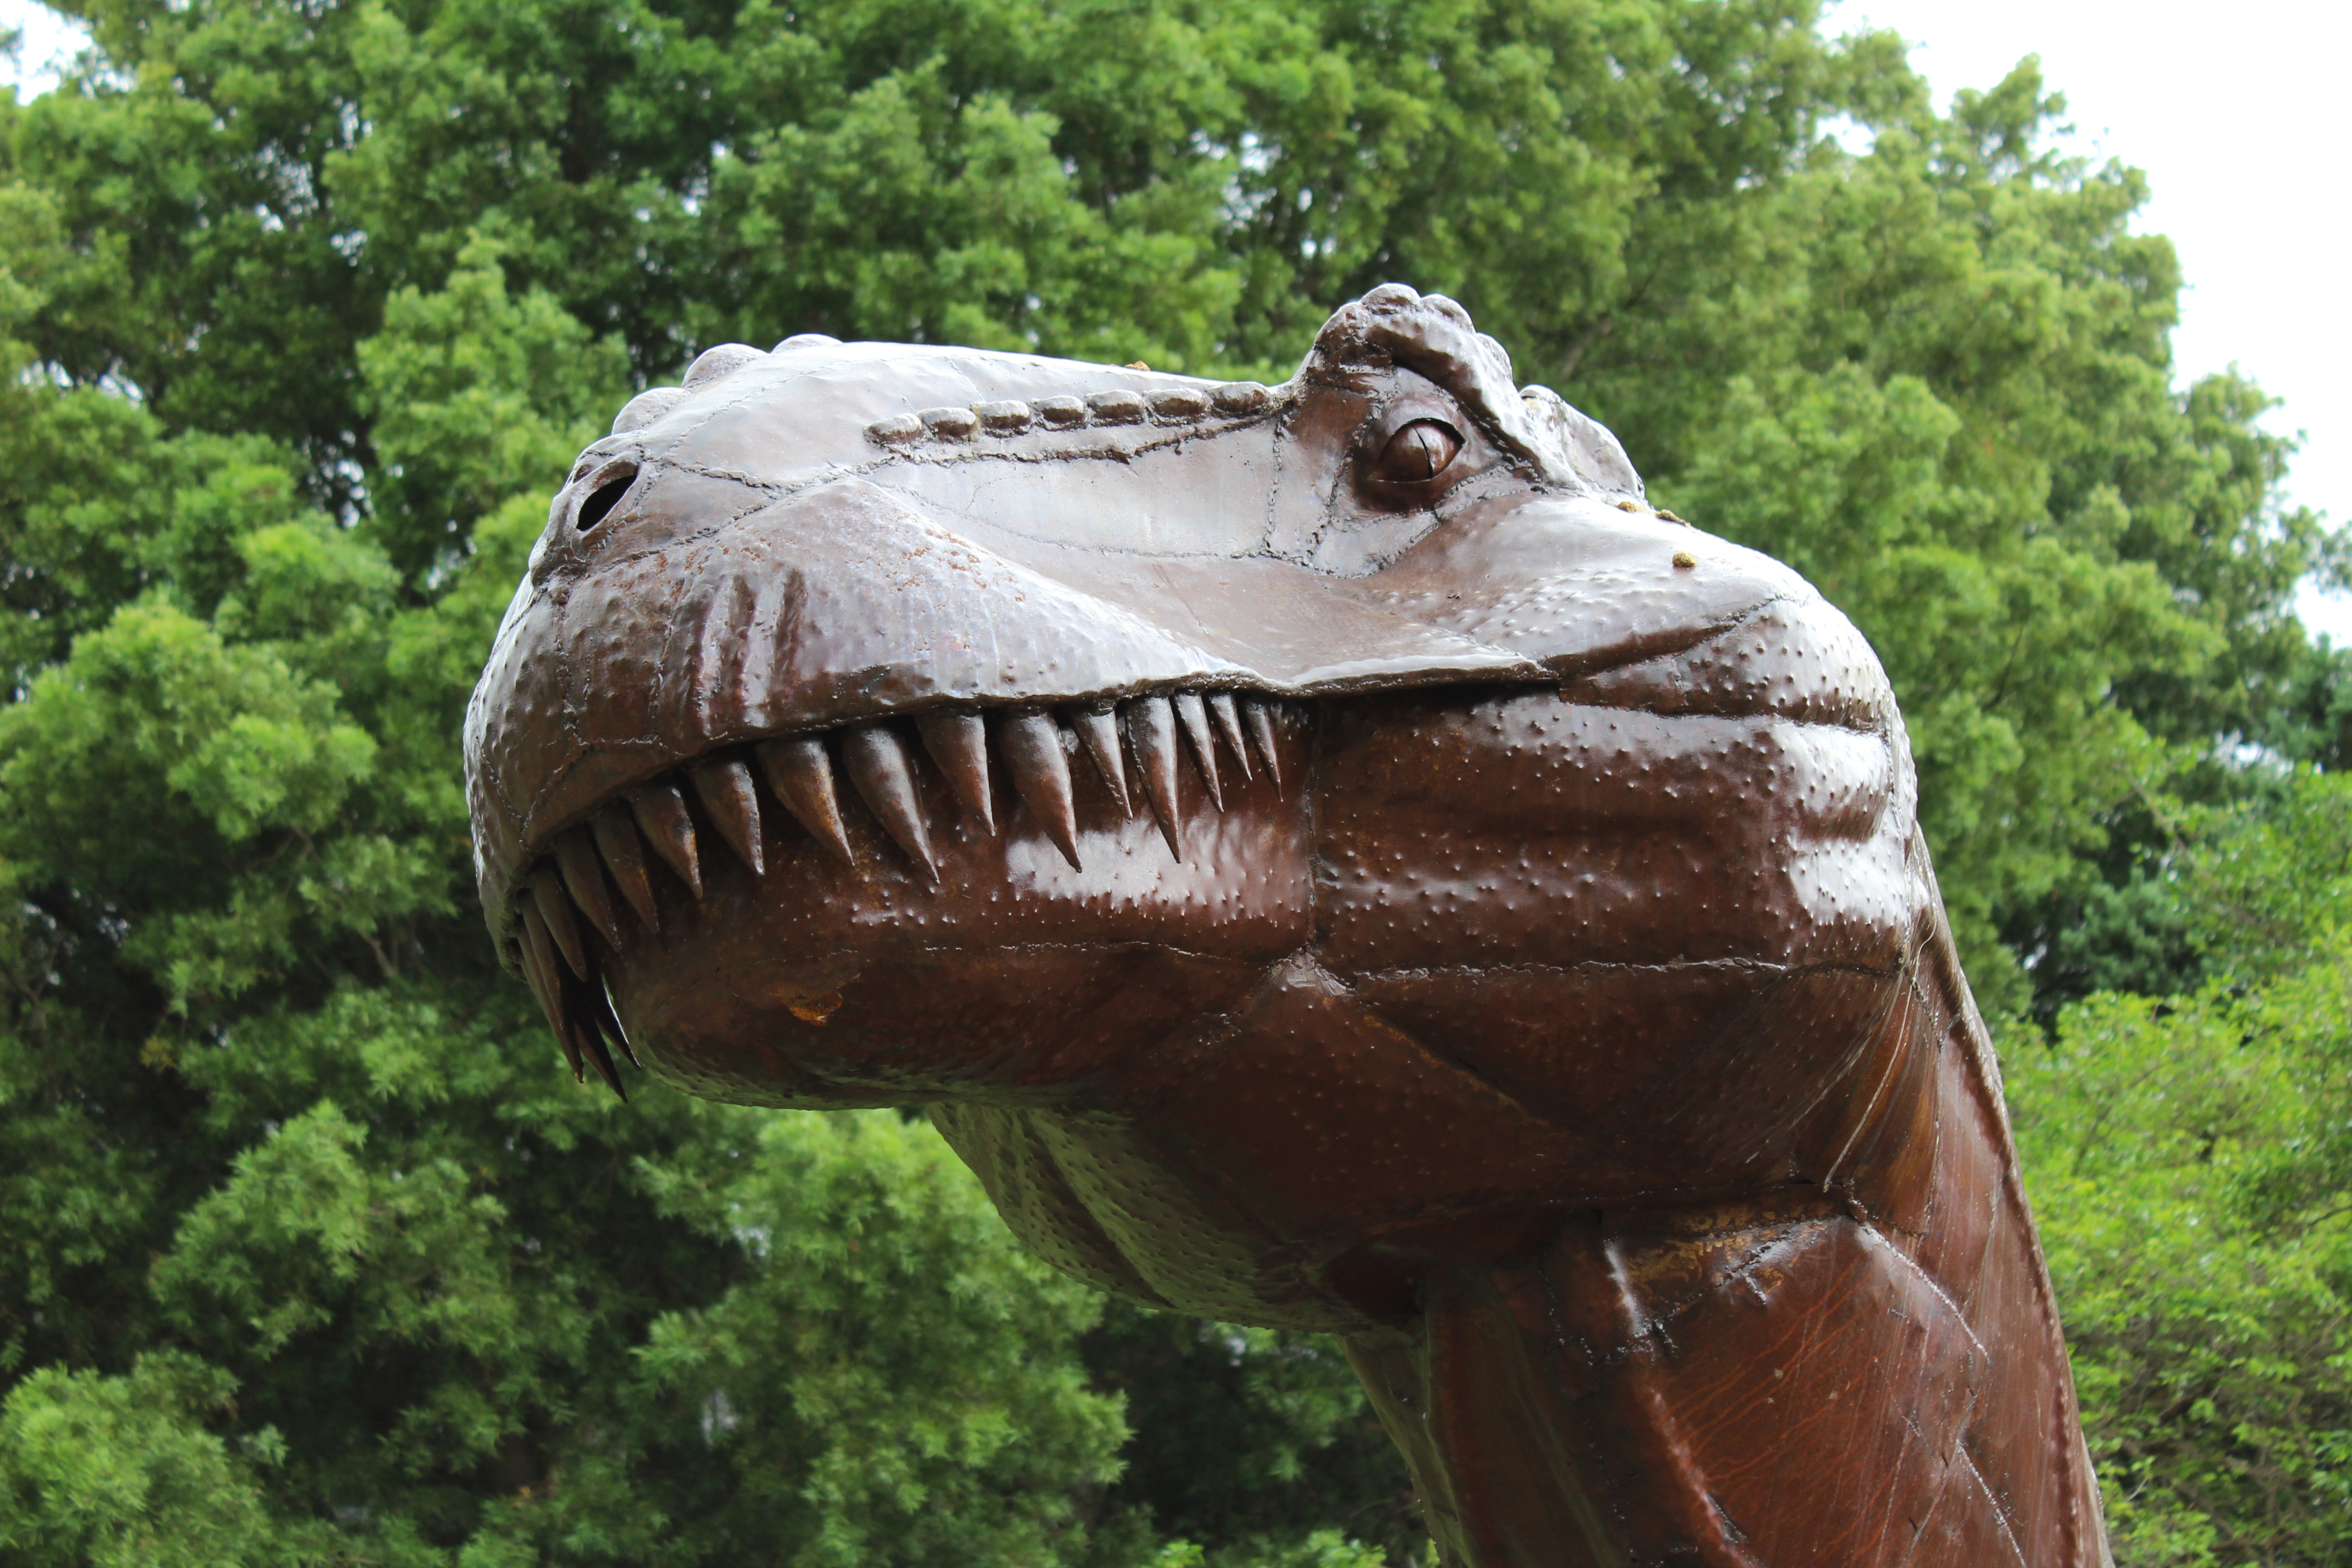
statue, sculpture, teeth, carving, dinosaur, tyrannosaurus